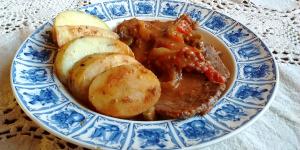
bifes a la portuguesa